Vagit Alekperov

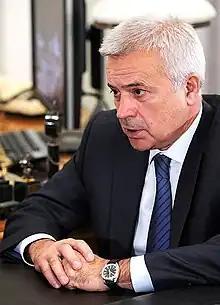
Alekperov in 2013

Vagit Yusufovich Alekperov (born 1 September 1950) is a Russian businessman of Azerbaijani origin and an oligarch. He was the President of the oil company Lukoil from 1993 until 2022.